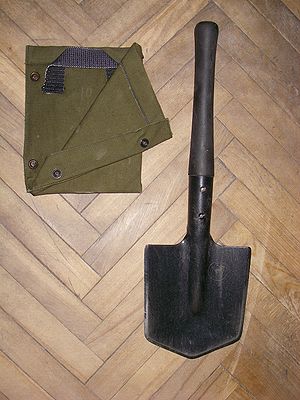
Feltspade
Feltspade
En feltspade er et en lille spade, designet til brug i militære styrker. Den er lille nok til at hver mand kan have en på sig. Ofte kan en feltspade foldes sammen, eller endda omdannes til en hakke. Feltspader anvendes til at grave skyttehuller, skyttegrave, fylde sandsække eller grave latriner. De anvendes også af campister, vandrere og andre der har brug for en spade, der er nem at have med sig.